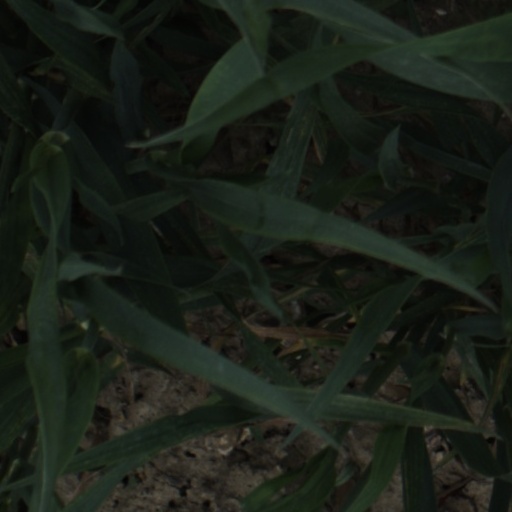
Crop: wheat